Cheesecake

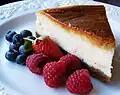
New York–style cheesecake with fruit

Cheesecake is a dessert made with a soft fresh cheese (typically cottage cheese, cream cheese, quark or ricotta), eggs, and sugar. It may have a crust or base made from crushed cookies (or digestive biscuits), graham crackers, pastry, or sometimes sponge cake. Cheesecake may be baked or unbaked, and is usually served chilled.